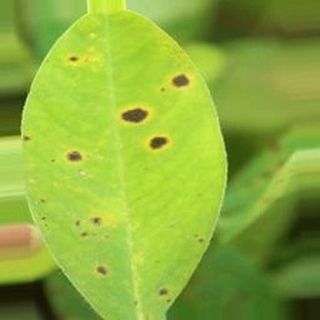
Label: groundnut_early_leaf_spot